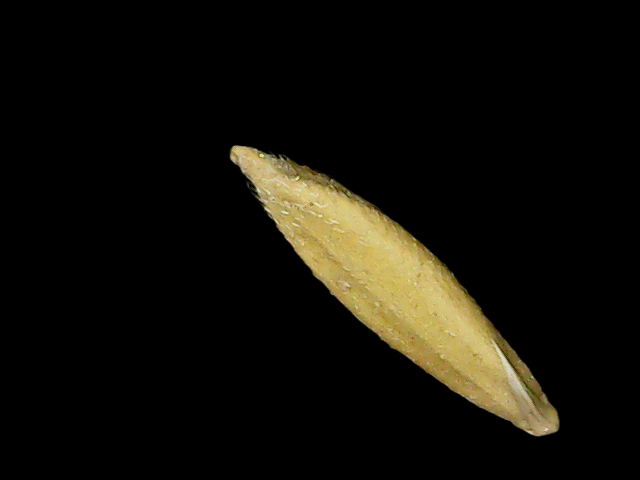
Rice variety: Binadhan17